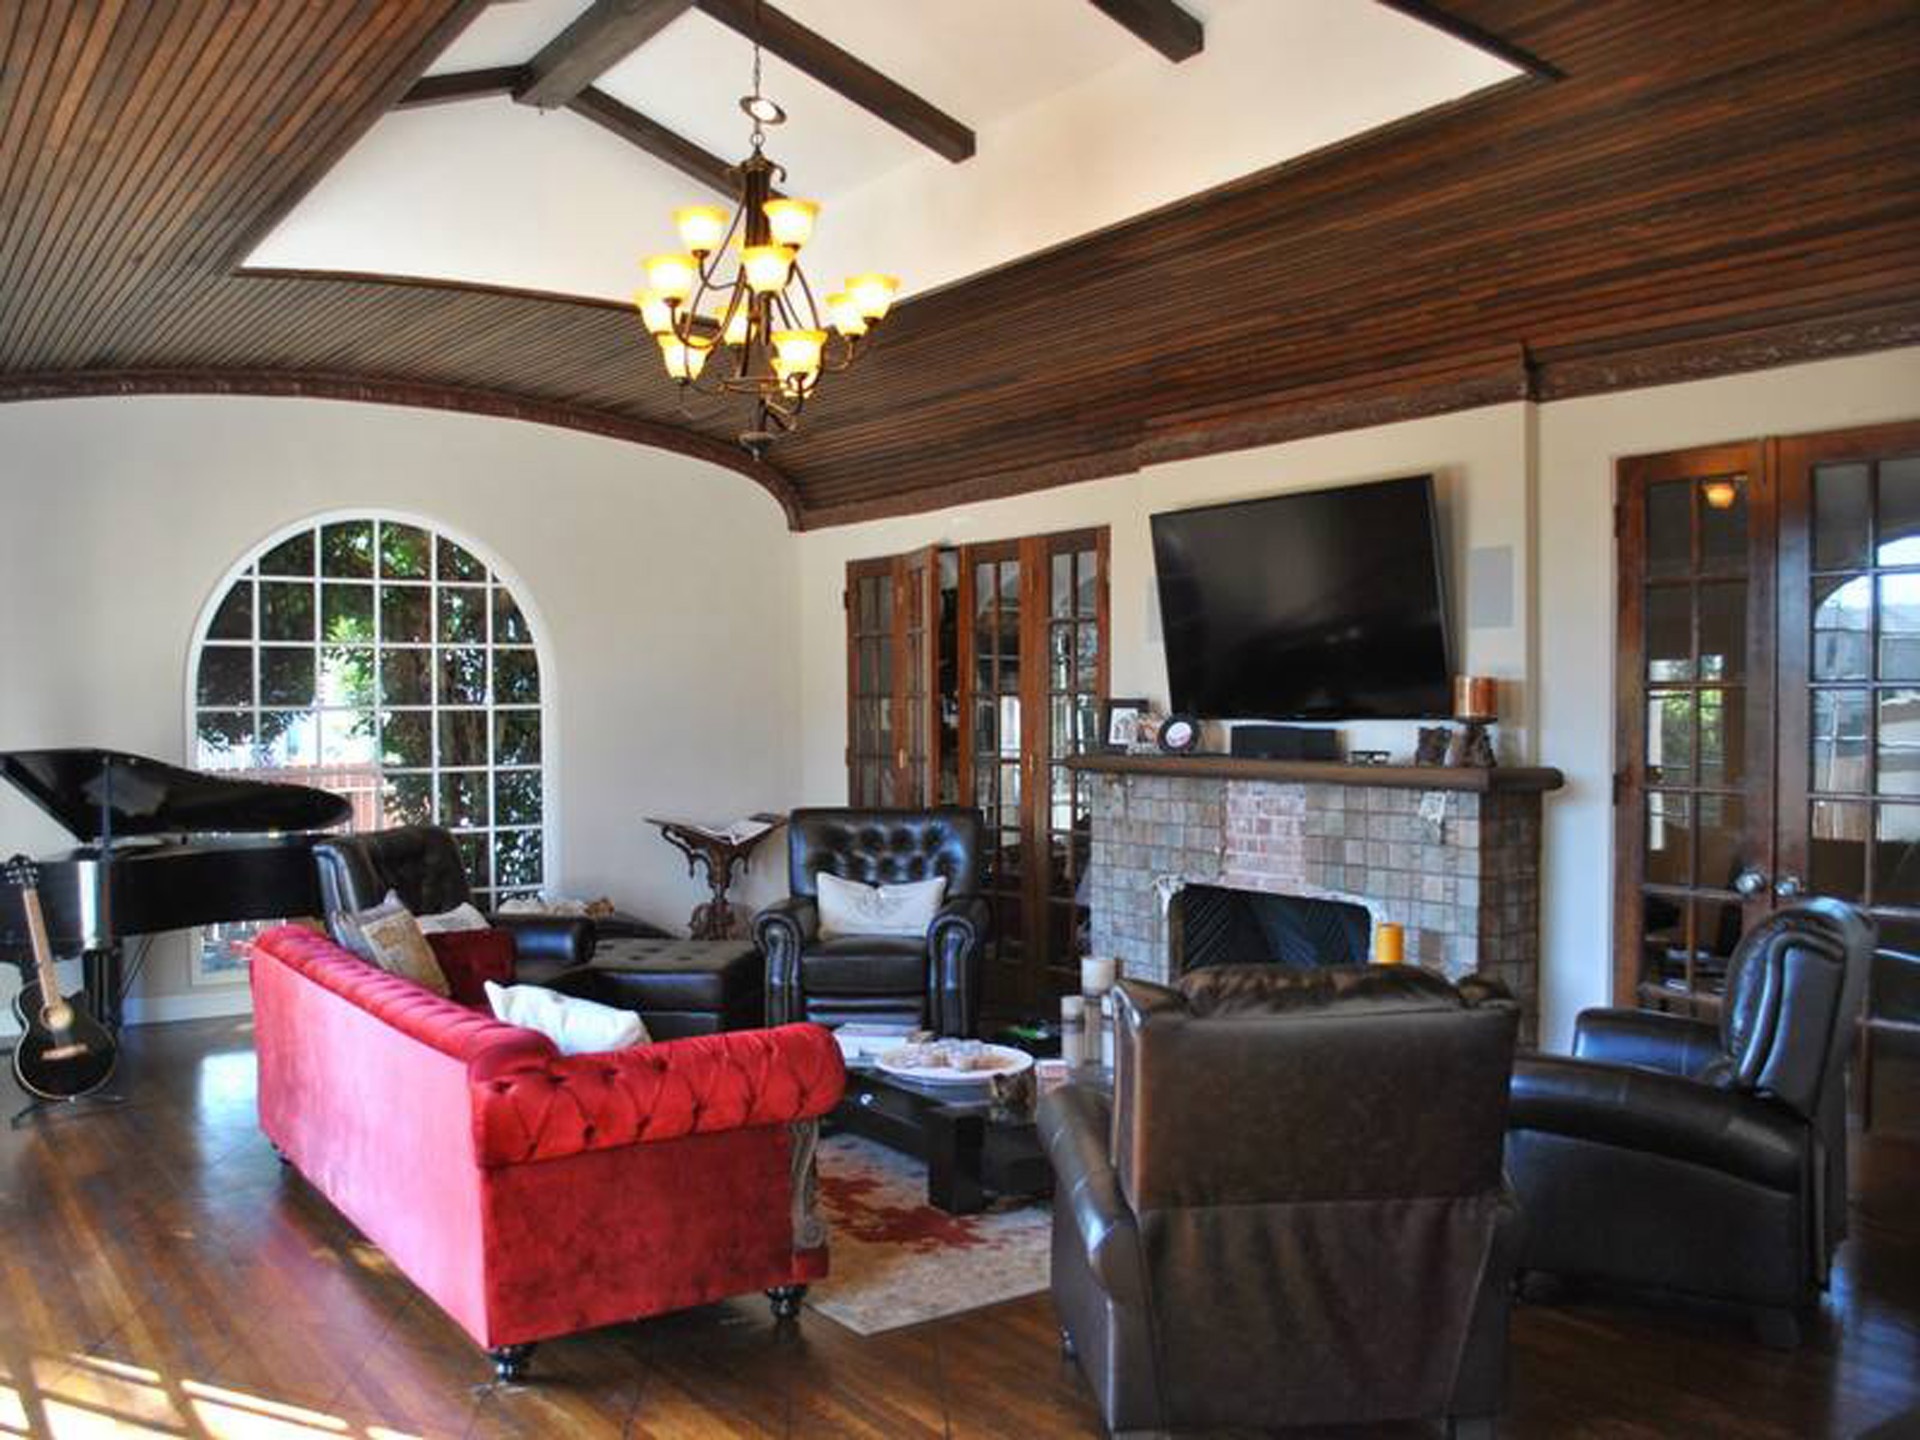
villa, mansion, home, cottage, property, living room, room, interior design, resort, farmhouse, estate, suite, real estate, dining room, filming locations, residential filming locations, film shoot california, film locations los angeles, filming locations los angeles, movie filming locations, filming in los angeles, los angeles filming locations, la film locations, house for filming, locations manager, house filming location